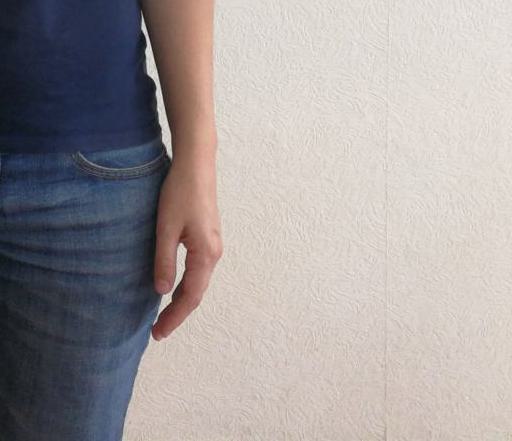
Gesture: no_gesture